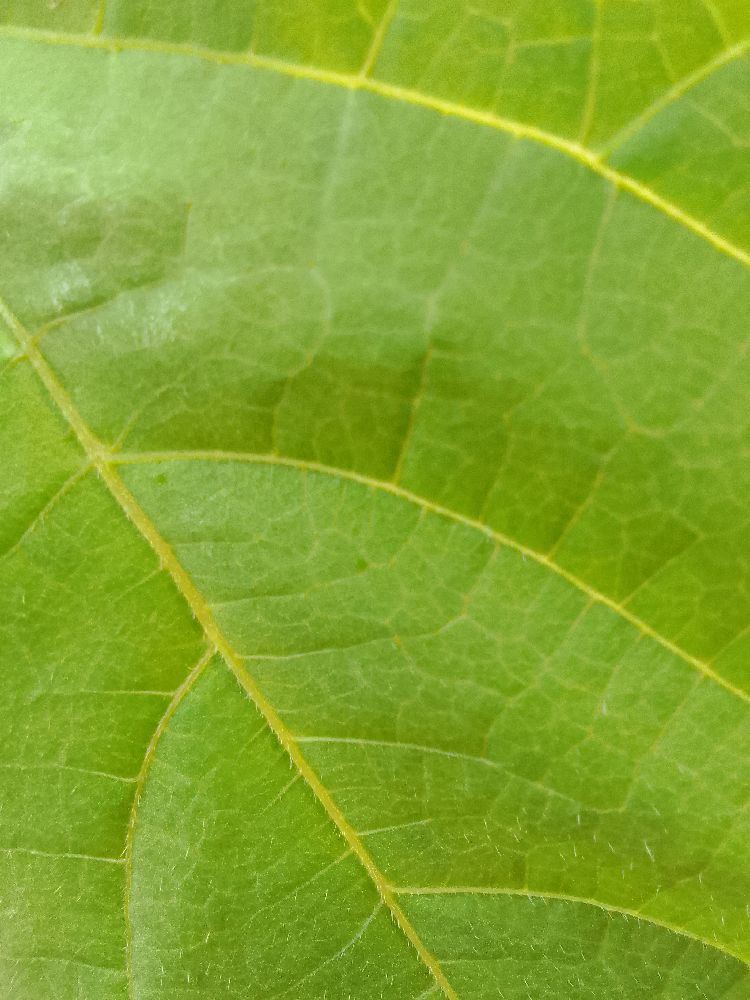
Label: healthy